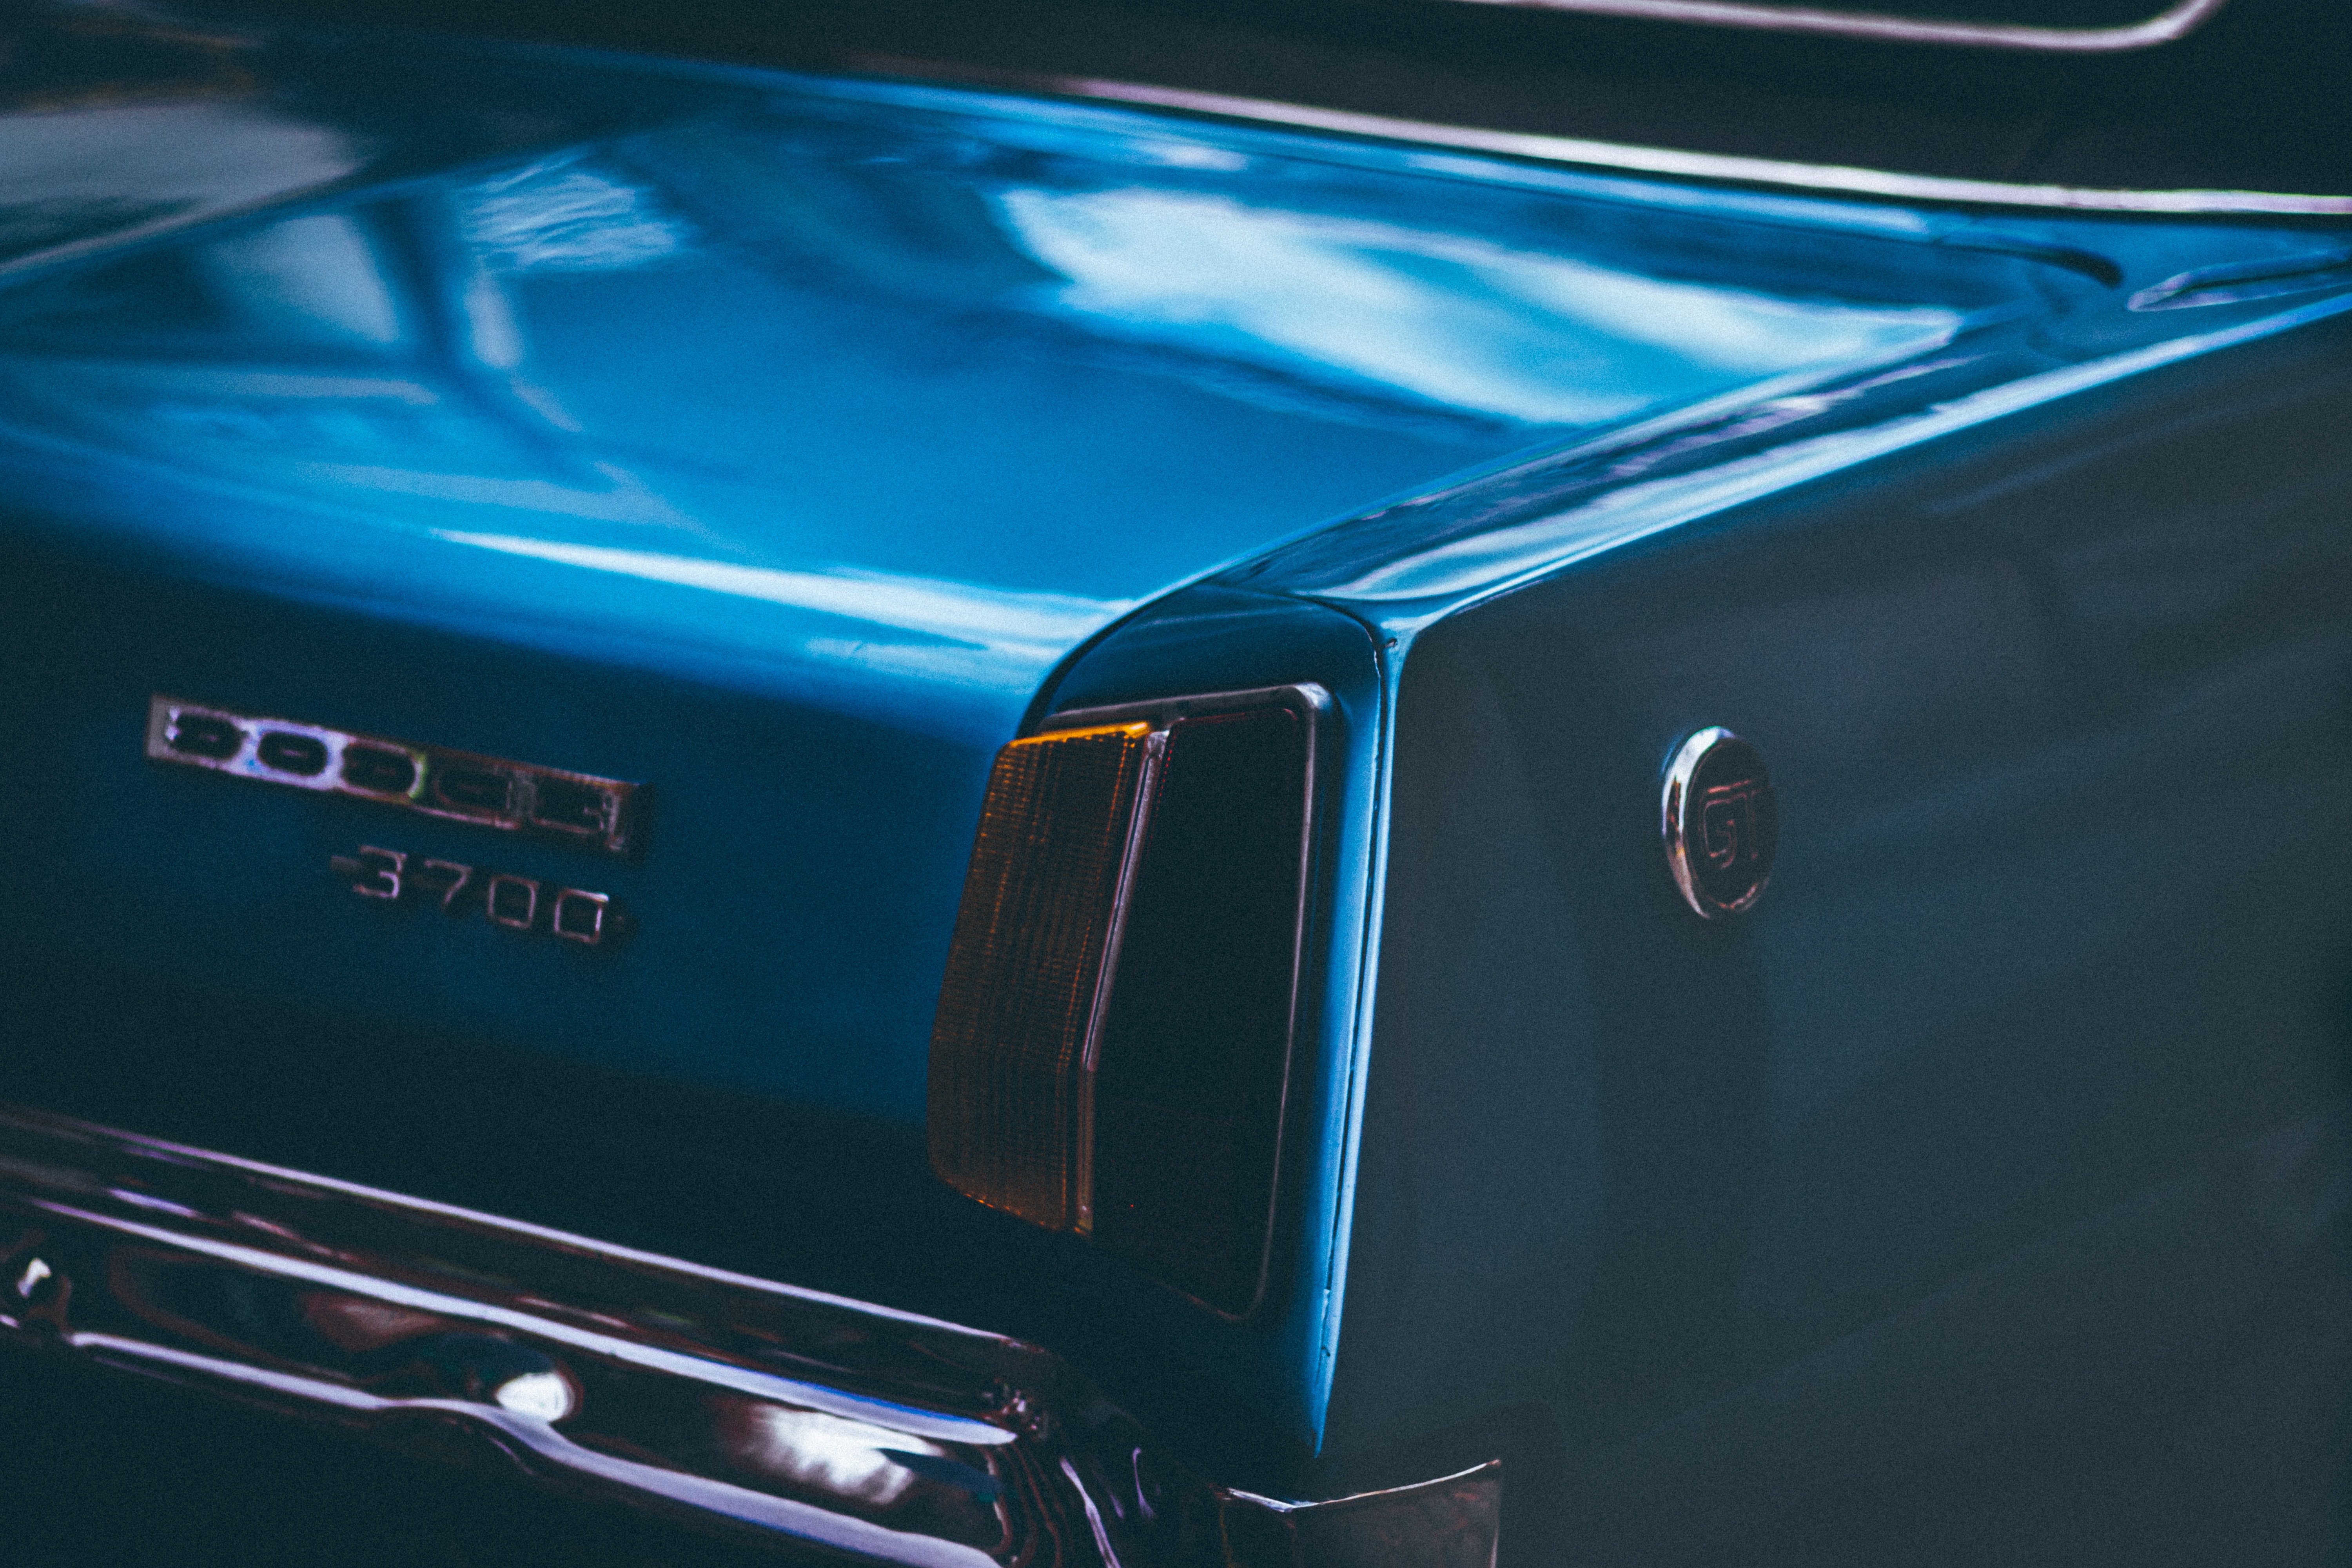
vehicle, motor vehicle, blue, car, automotive exterior, hood, bumper, automotive lighting, muscle car, classic, electric blue, hardtop, trunk, grille